Queen Mary University of London Boat Club

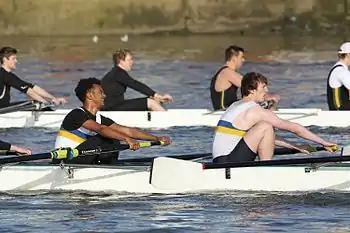
Source: <a href="http%3A//rowingphotography.photoshelter.com/image/I00000u2F1W65P84">rowingphotography.photoshelter.com

Queen Mary University of London Boat Club (QMULBC) is the rowing club of Queen Mary University of London.